Trees and shrubs of Perm

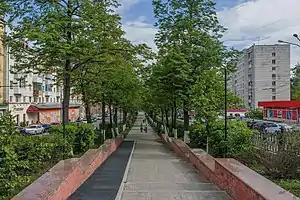
Komsomolsky Avenue

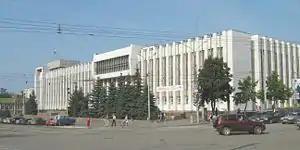
Spruces in front of Cultural and Business Center

The area of trees and shrubs in the city of Perm in 2000 was: